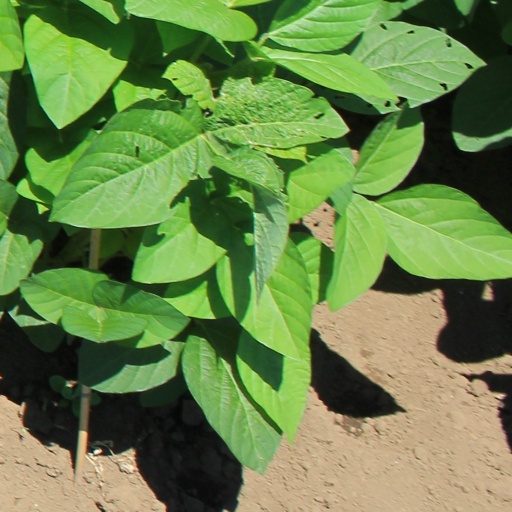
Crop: soybean